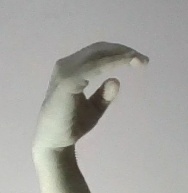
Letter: jeem